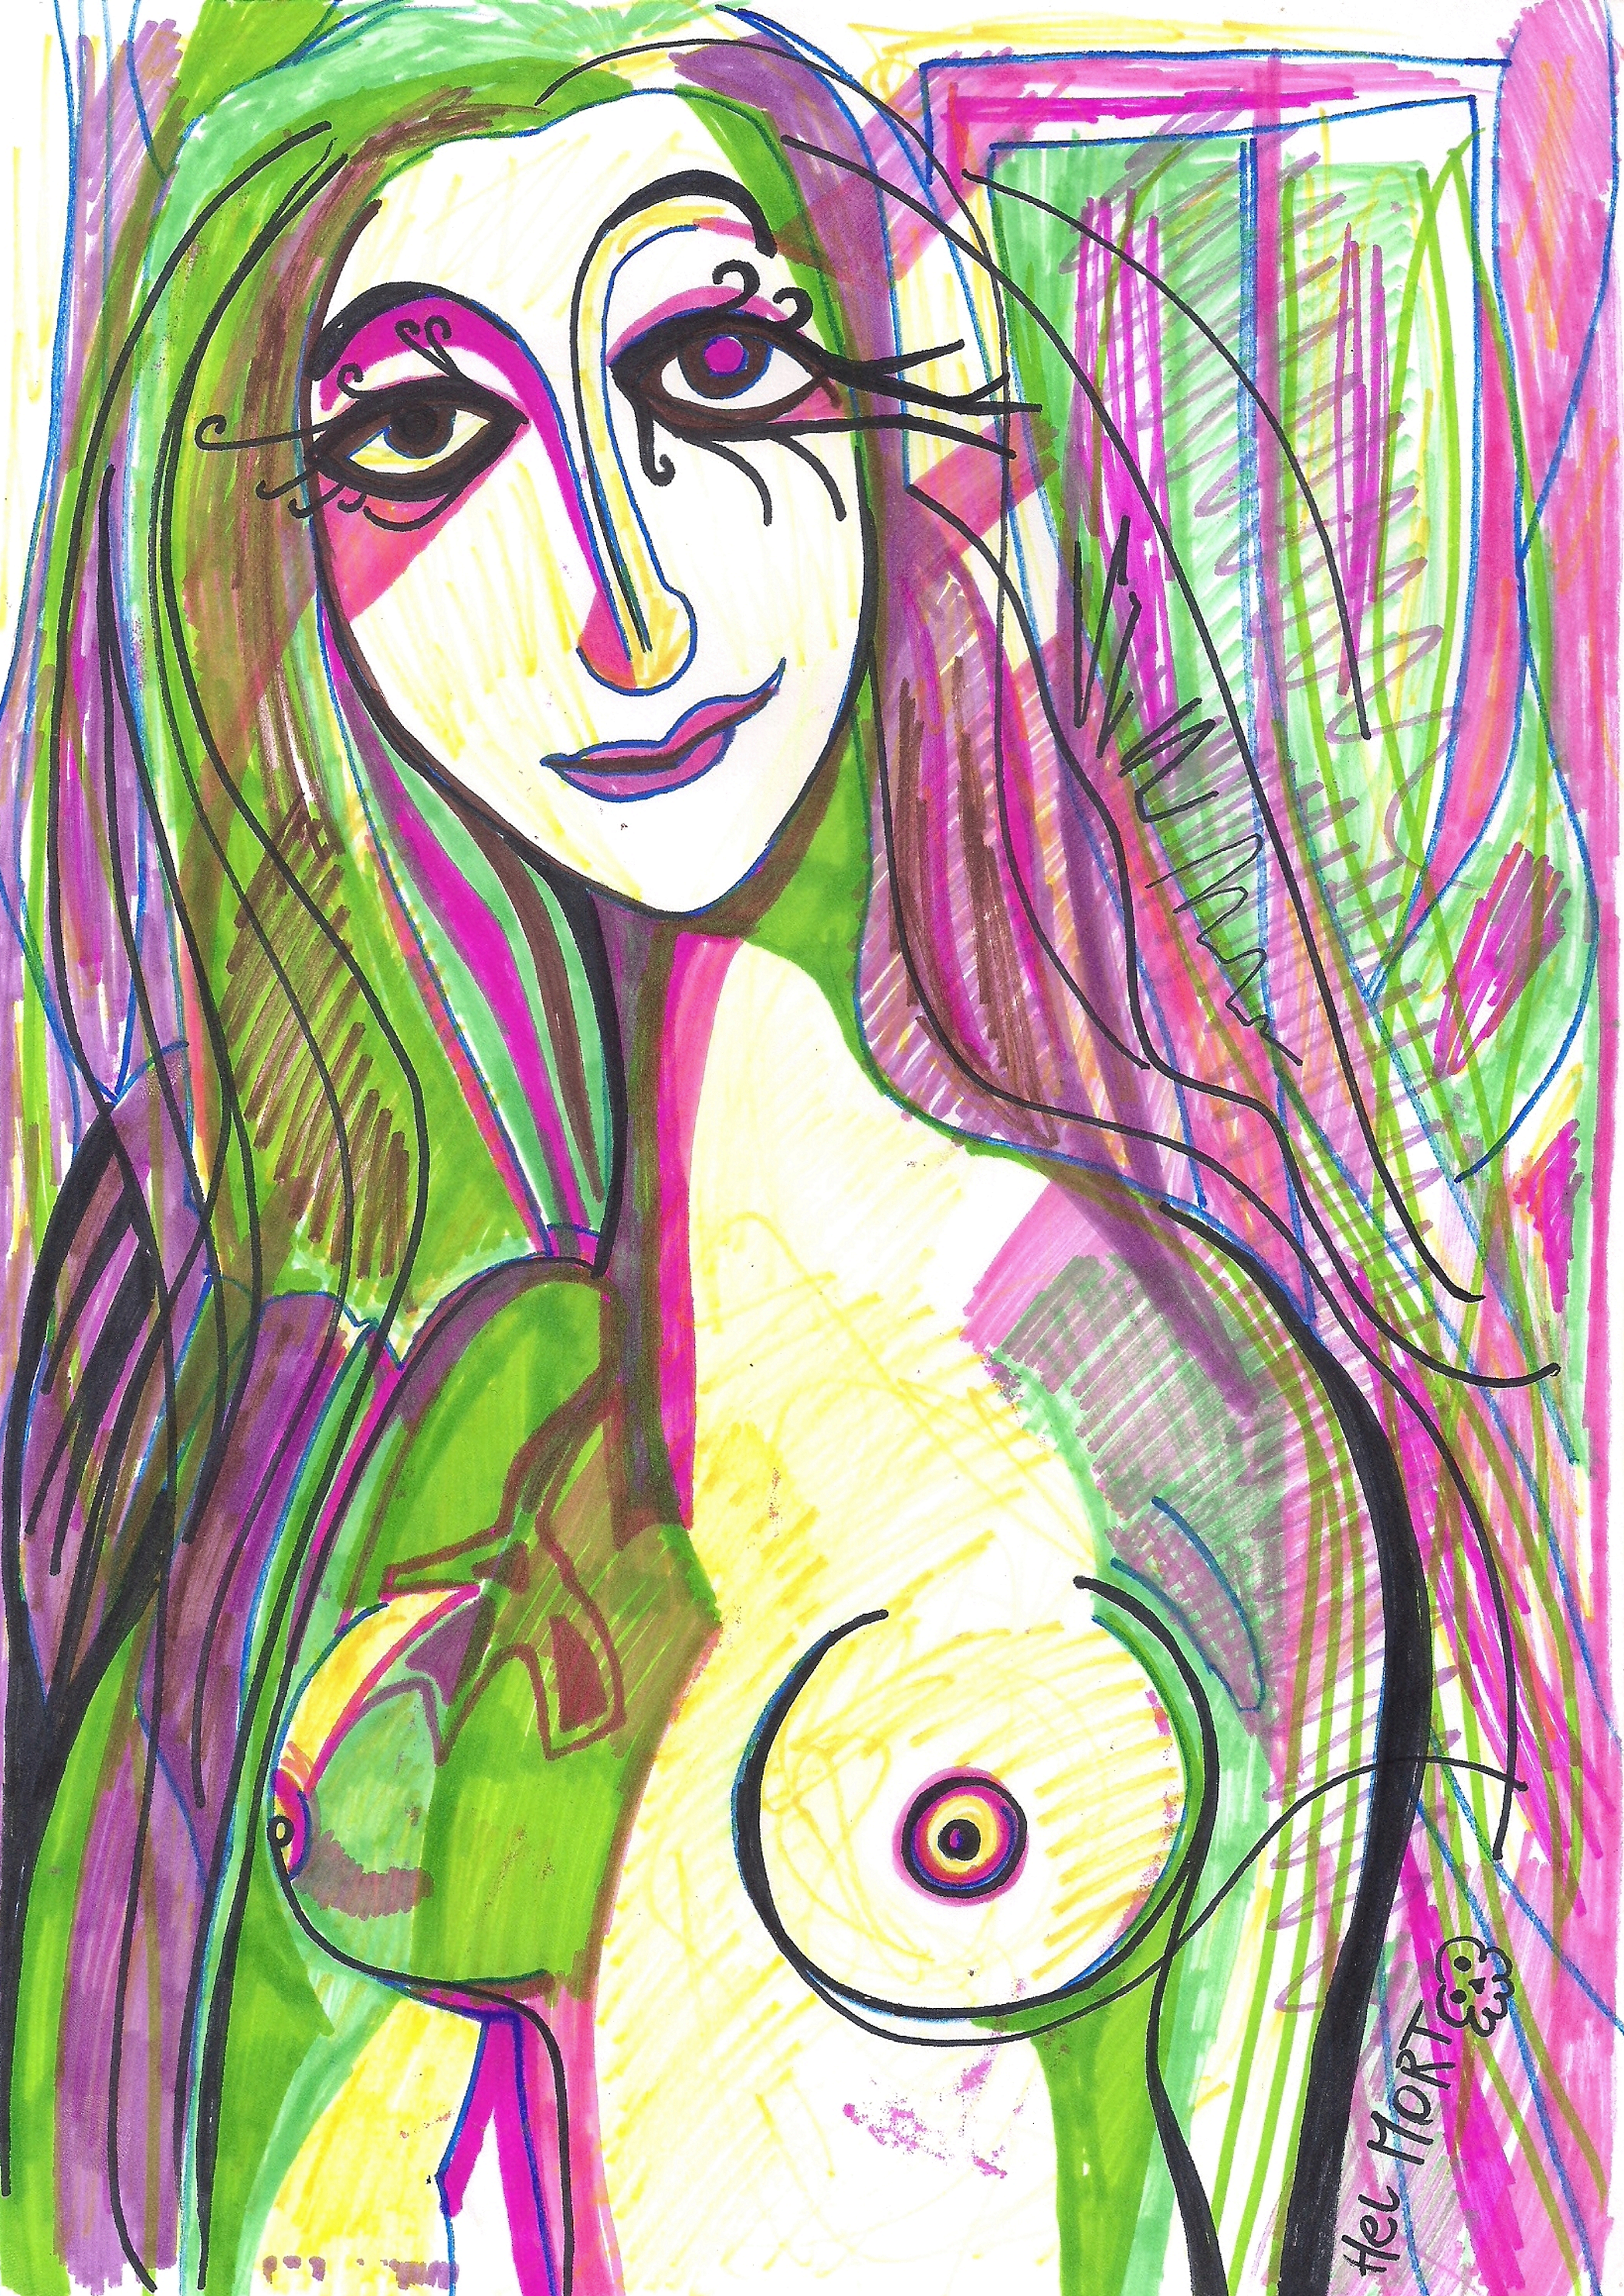
painting, art, artist, artwork, drawing, contemporary art, photography, illustration, paint, love, design, sketch, fine art, abstract art, creative, abstract, acrylic painting, nature, watercolor, art gallery, oil painting, gallery, modern art, abstract painting, digital art, contemporary painting, art collector, style, girl, woman, fashion, mort, Colorfulness, purple, magenta, pink, violet, visual arts, long hair, Art paint, graphics, line art, creative arts, self portrait, graphic design